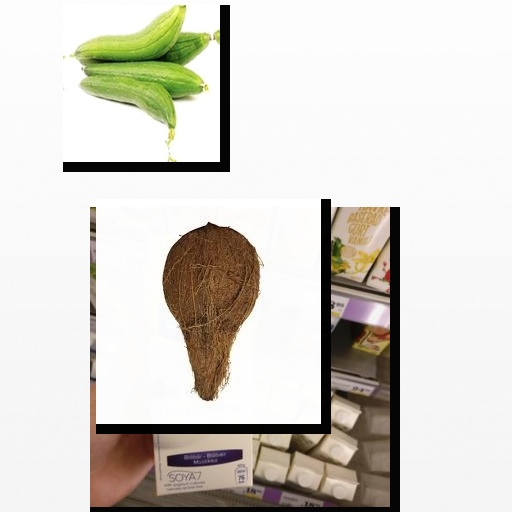
Food items: blueberry_soyghurt, sponge_gourd, coconut